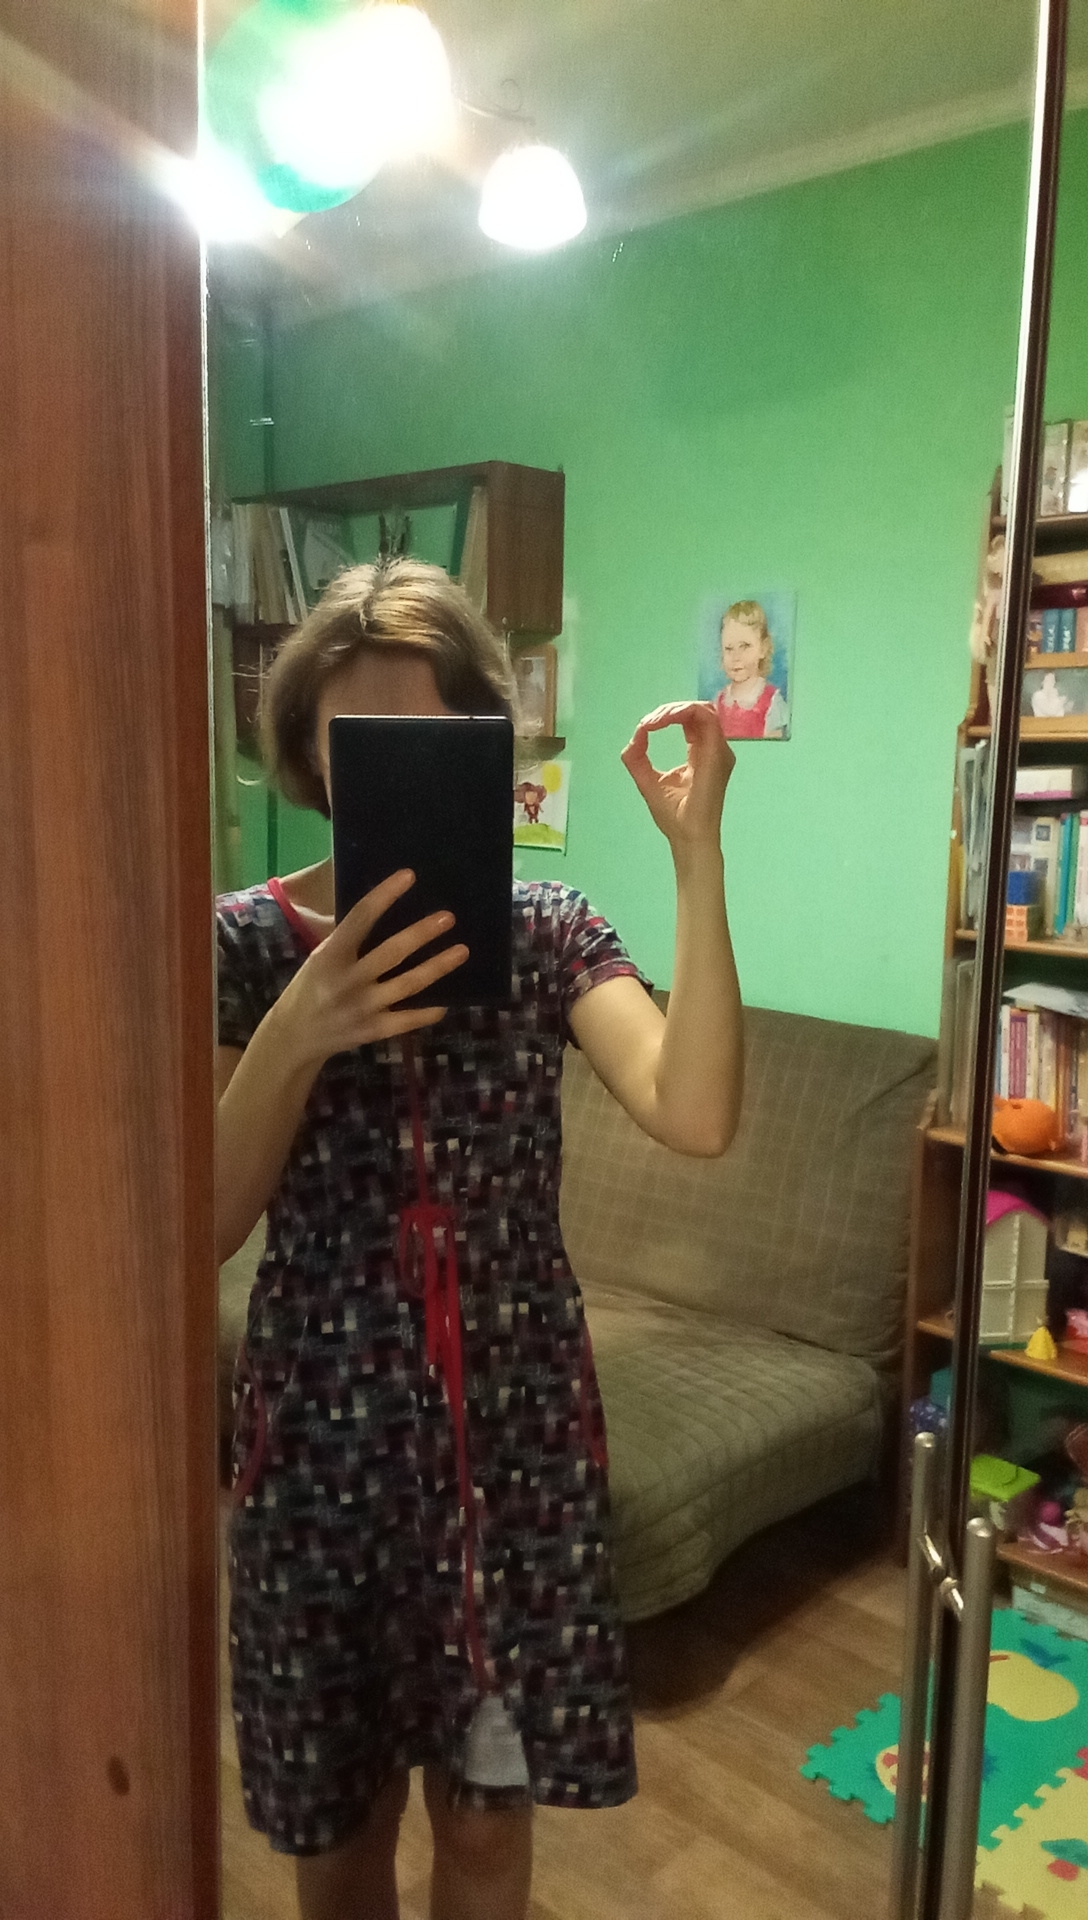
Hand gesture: grip